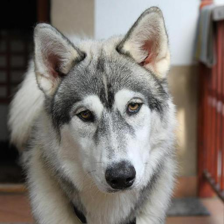
Label: animals